François-Jean-Marie Laouënan

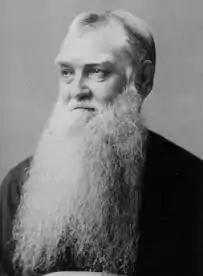

François-Jean-Marie Laouënan (19 November 1868 – 29 September 1892) was a member of Paris Foreign Missions Society and was the archbishop of Archdiocese of Pondicherry. On 24 July 1868 he was appointed to succeed Bishop Joseph-Isidore Godelle as Vicar Apostolic of Pondicherry. He was consecrated as a bishop on 11 October 1868. When Pope Leo XII established Catholic hierarchy in India, Mgr. Laouënan was appointed as Archbishop of the same see on 25 November 1886. He was the archbishop until his death on 29 September 1892. He was succeeded by Joseph-Adolphe Gandy.